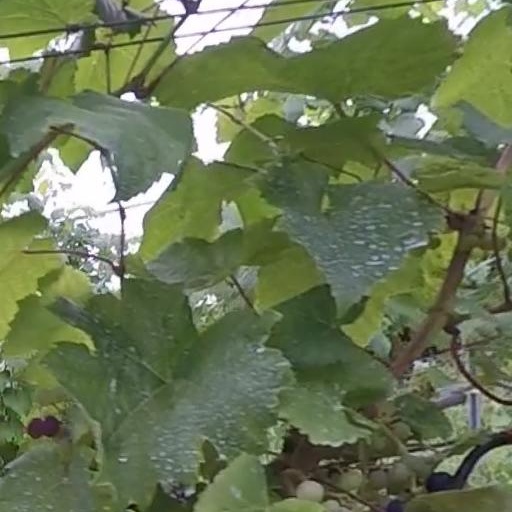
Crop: grape